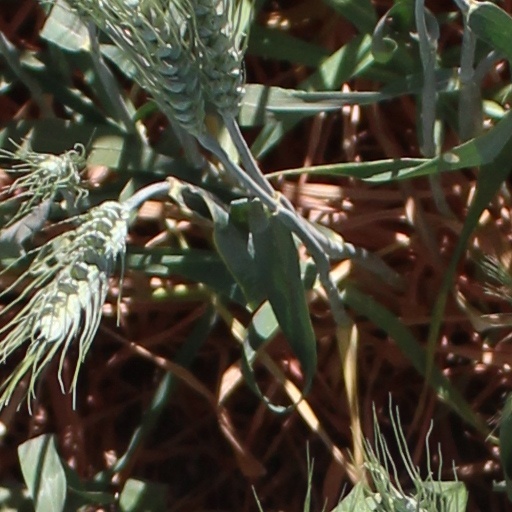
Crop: wheat